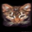
Label: cat